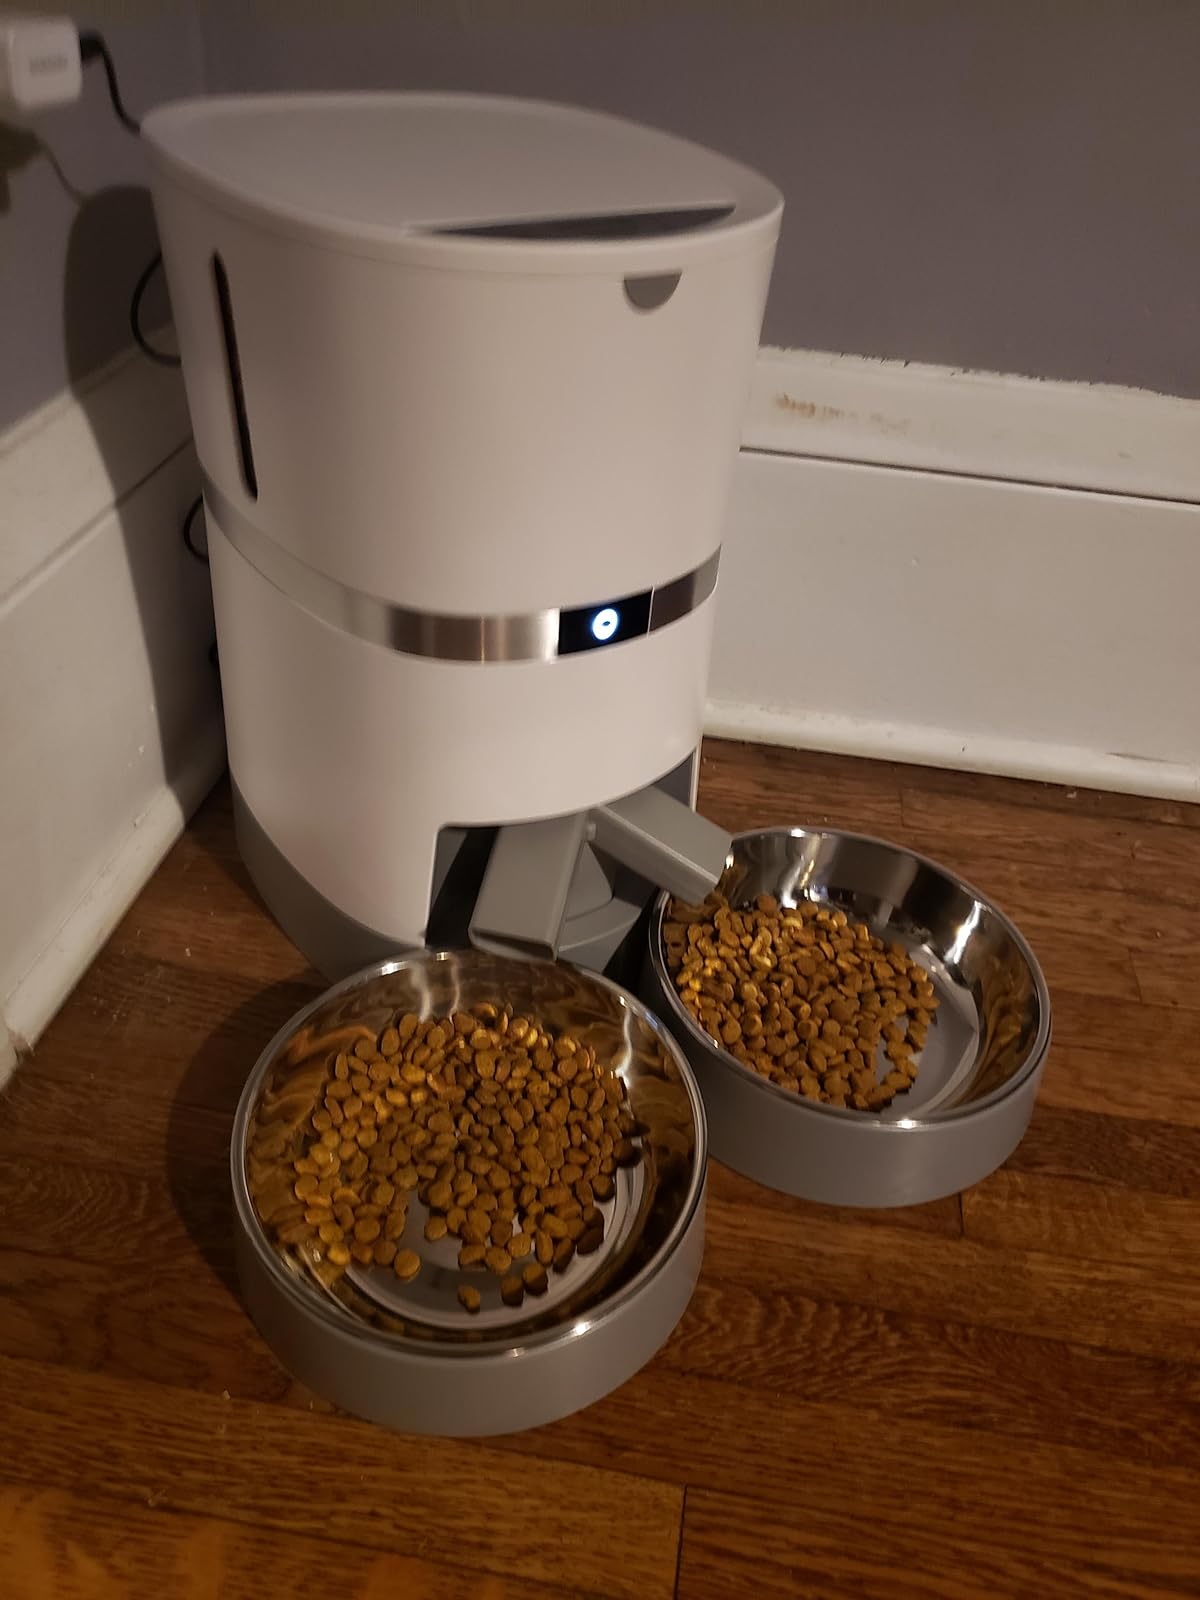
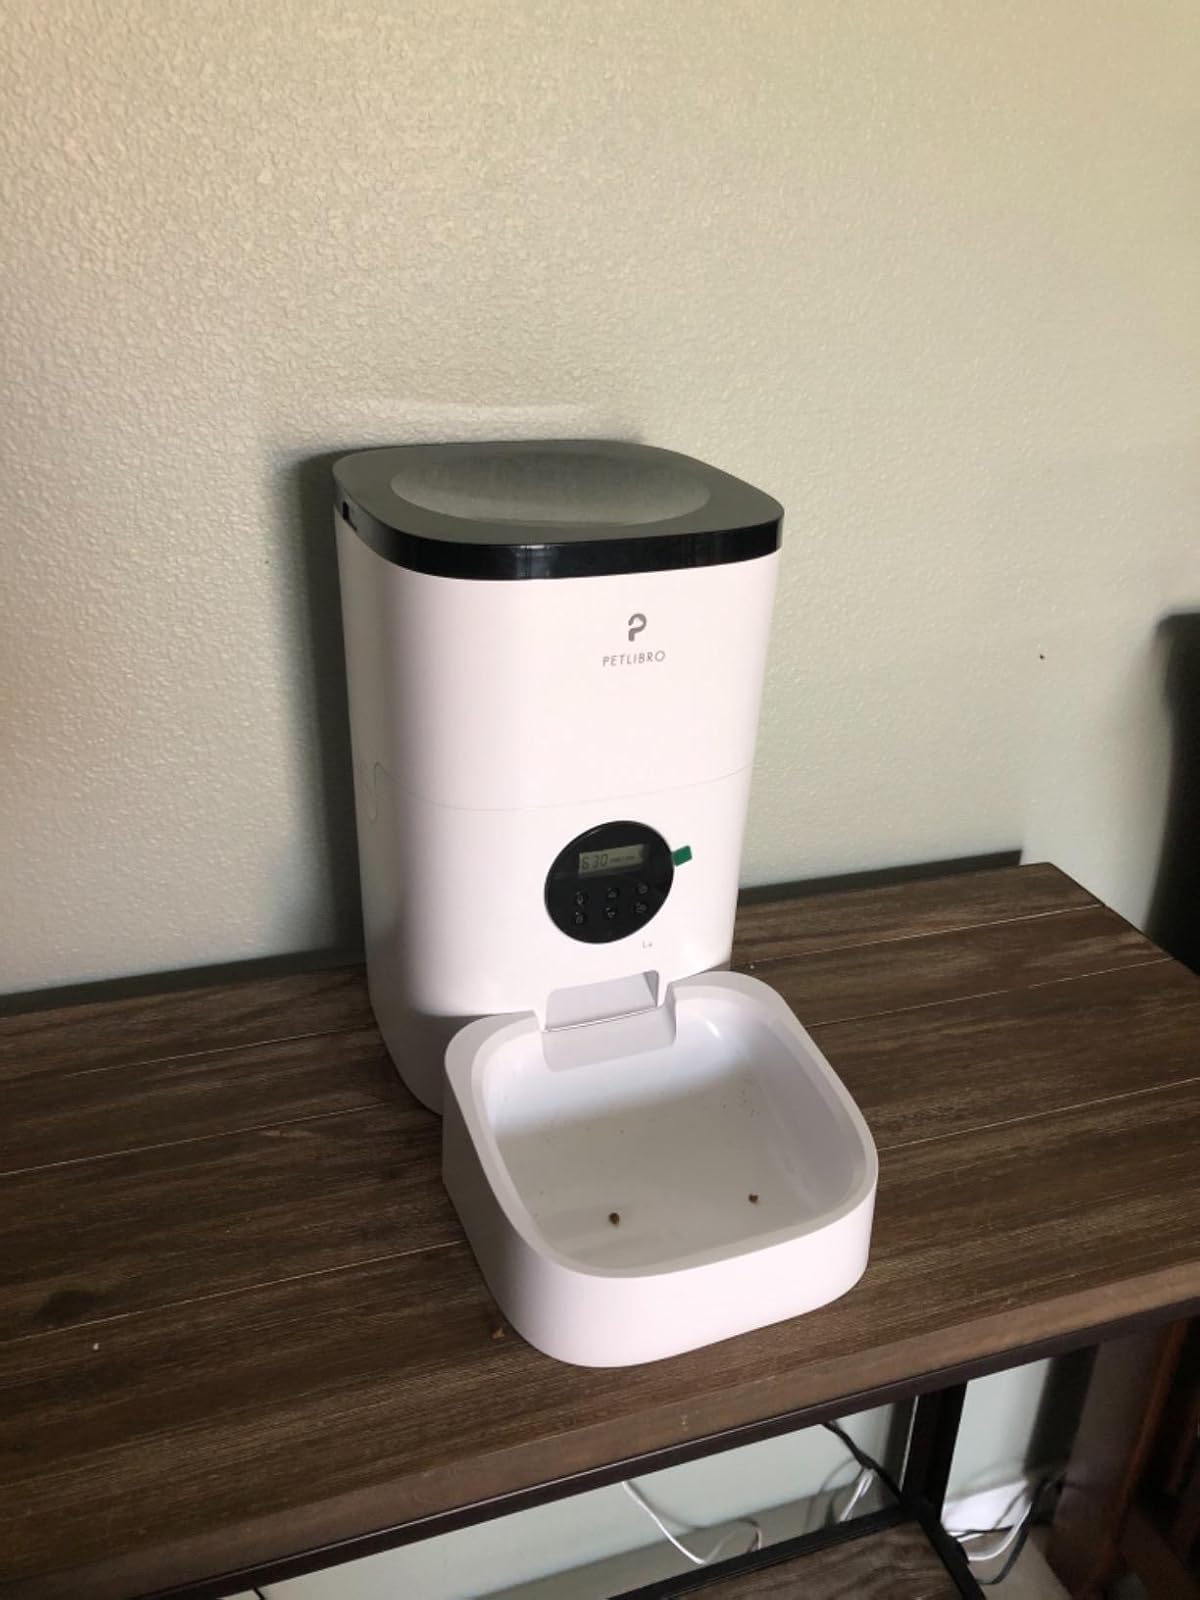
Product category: items_feeder
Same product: no